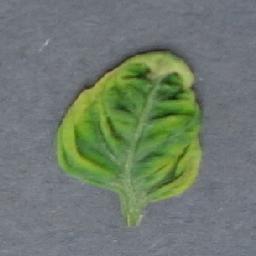
Label: Tomato___Tomato_Yellow_Leaf_Curl_Virus